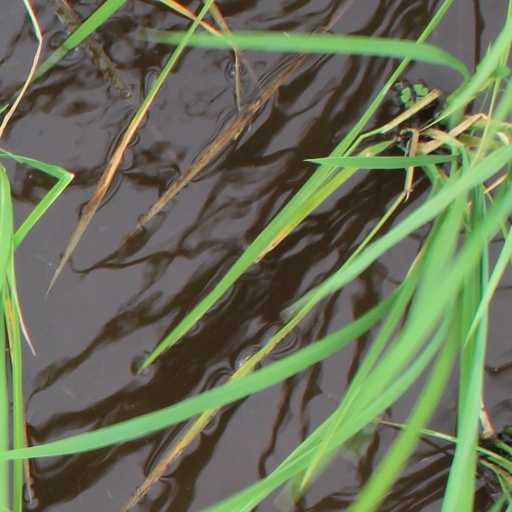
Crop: rice